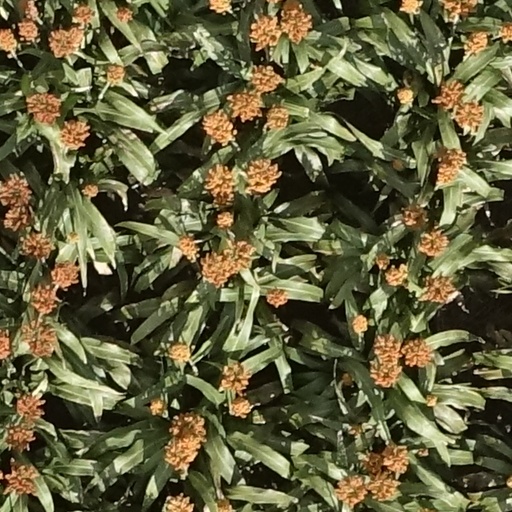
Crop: sorghum